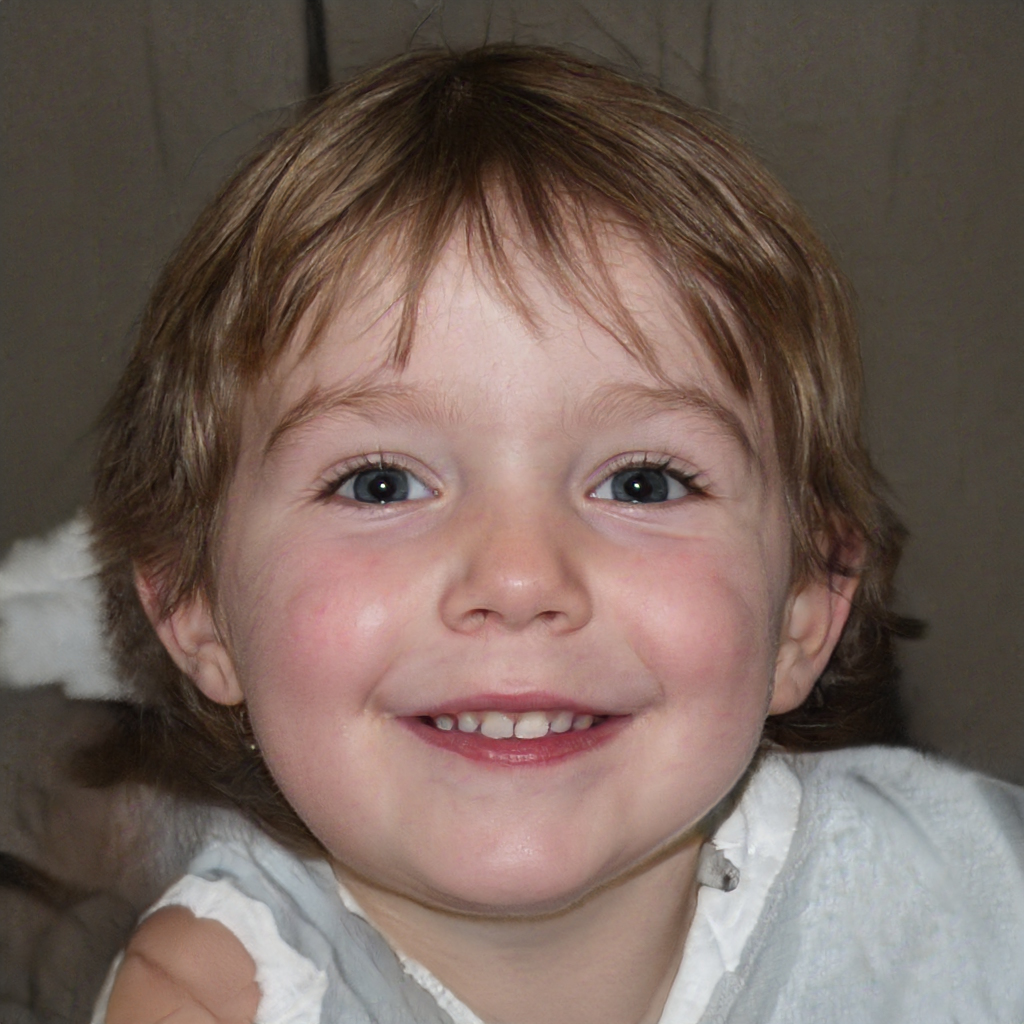
Label: No Watermark